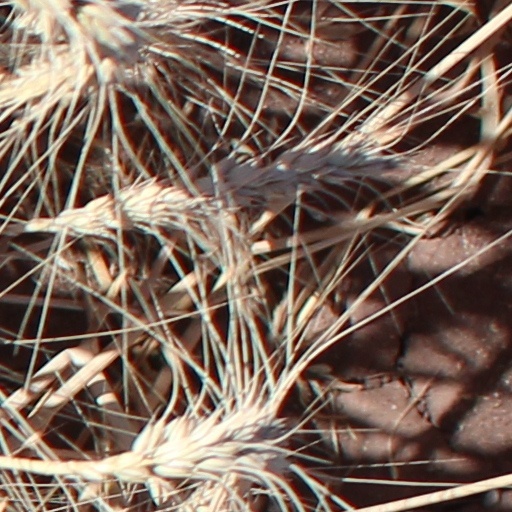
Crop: wheat